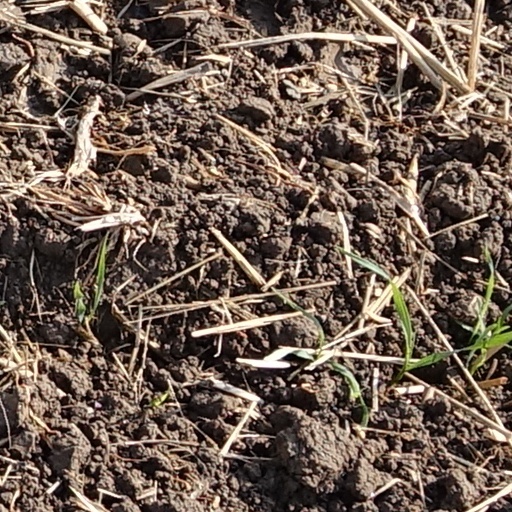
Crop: wheat